Roberto Clemente Jr.

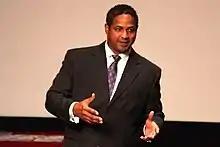
Roberto Clemente Jr.

Roberto Clemente Zabala (born August 17, 1965), better known as Roberto Clemente Jr., is a baseball broadcaster and former professional baseball player from San Juan, Puerto Rico. He was born in the Santurce barrio. His father and namesake Roberto Clemente was the first Latin American player to compile 3,000 hits in Major League Baseball history. His mother Vera Clemente hosted a telethon in Puerto Rico in order to raise funds for the "Ciudad Roberto Clemente", a sporting complex located in Carolina, Puerto Rico.